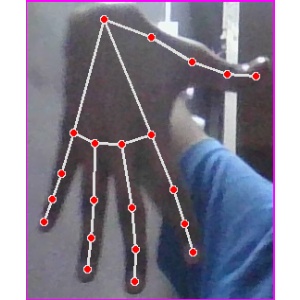
अक्षर: ढ